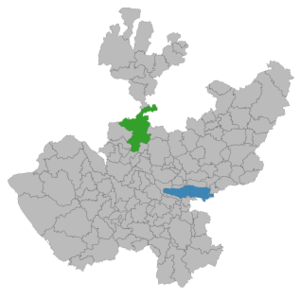
Tequila est une ville et une municipalité de l'État de Jalisco au Mexique. Le nom Tequila provient du mot náhuatl Tekilan.